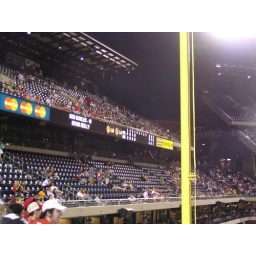
The foul pole in right field and the accompanying stands.